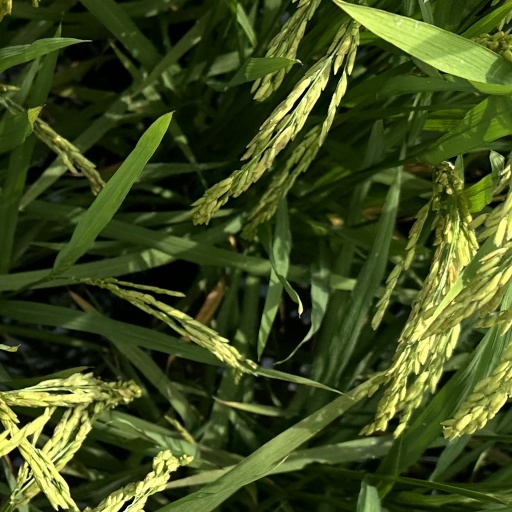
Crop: rice